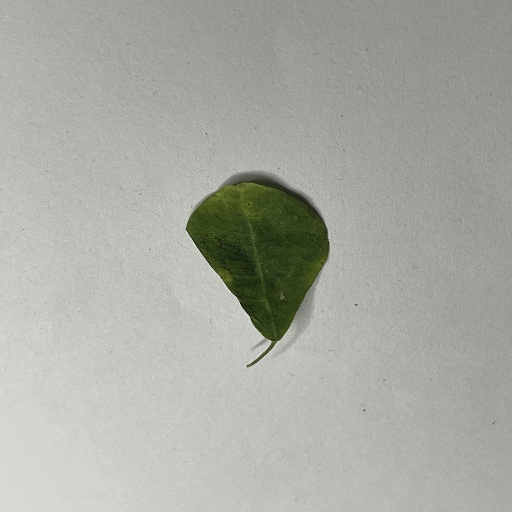
Species: Sojina
Leaf condition: Bacterial Spot